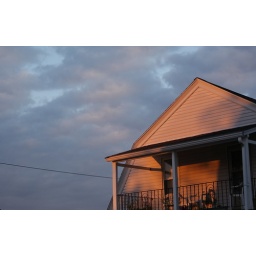
The pink setting sun gives all the houses around here an eerie glow.